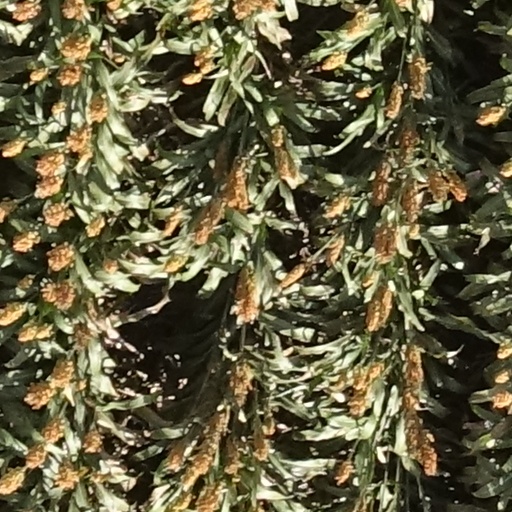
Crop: sorghum